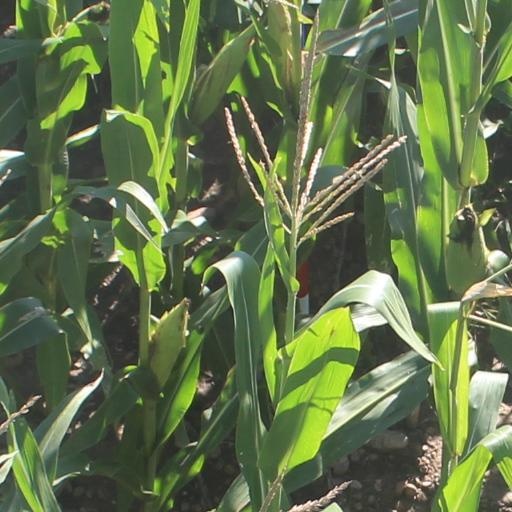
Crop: maize; corn